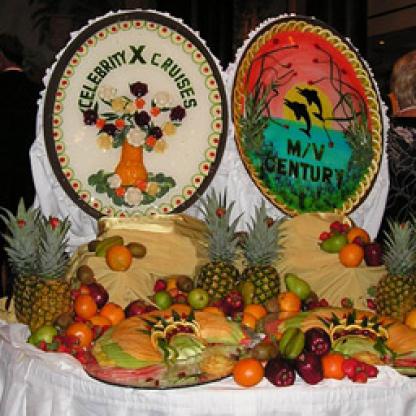
Scene: Indoor